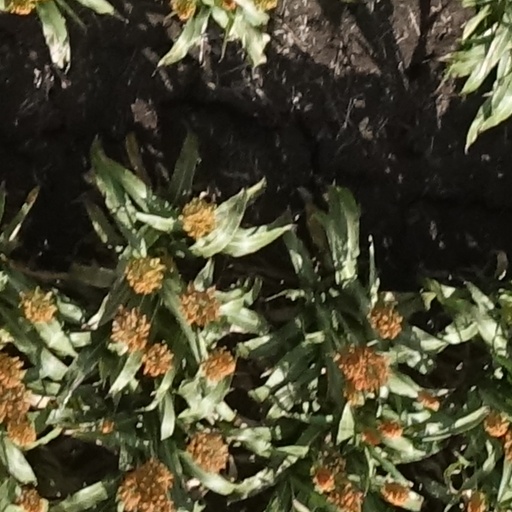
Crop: sorghum